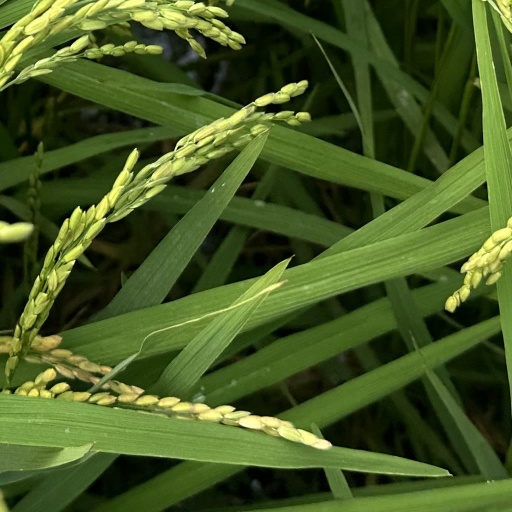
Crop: rice